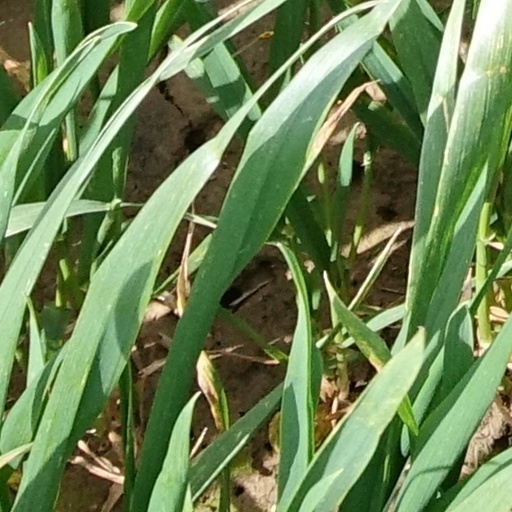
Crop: wheat